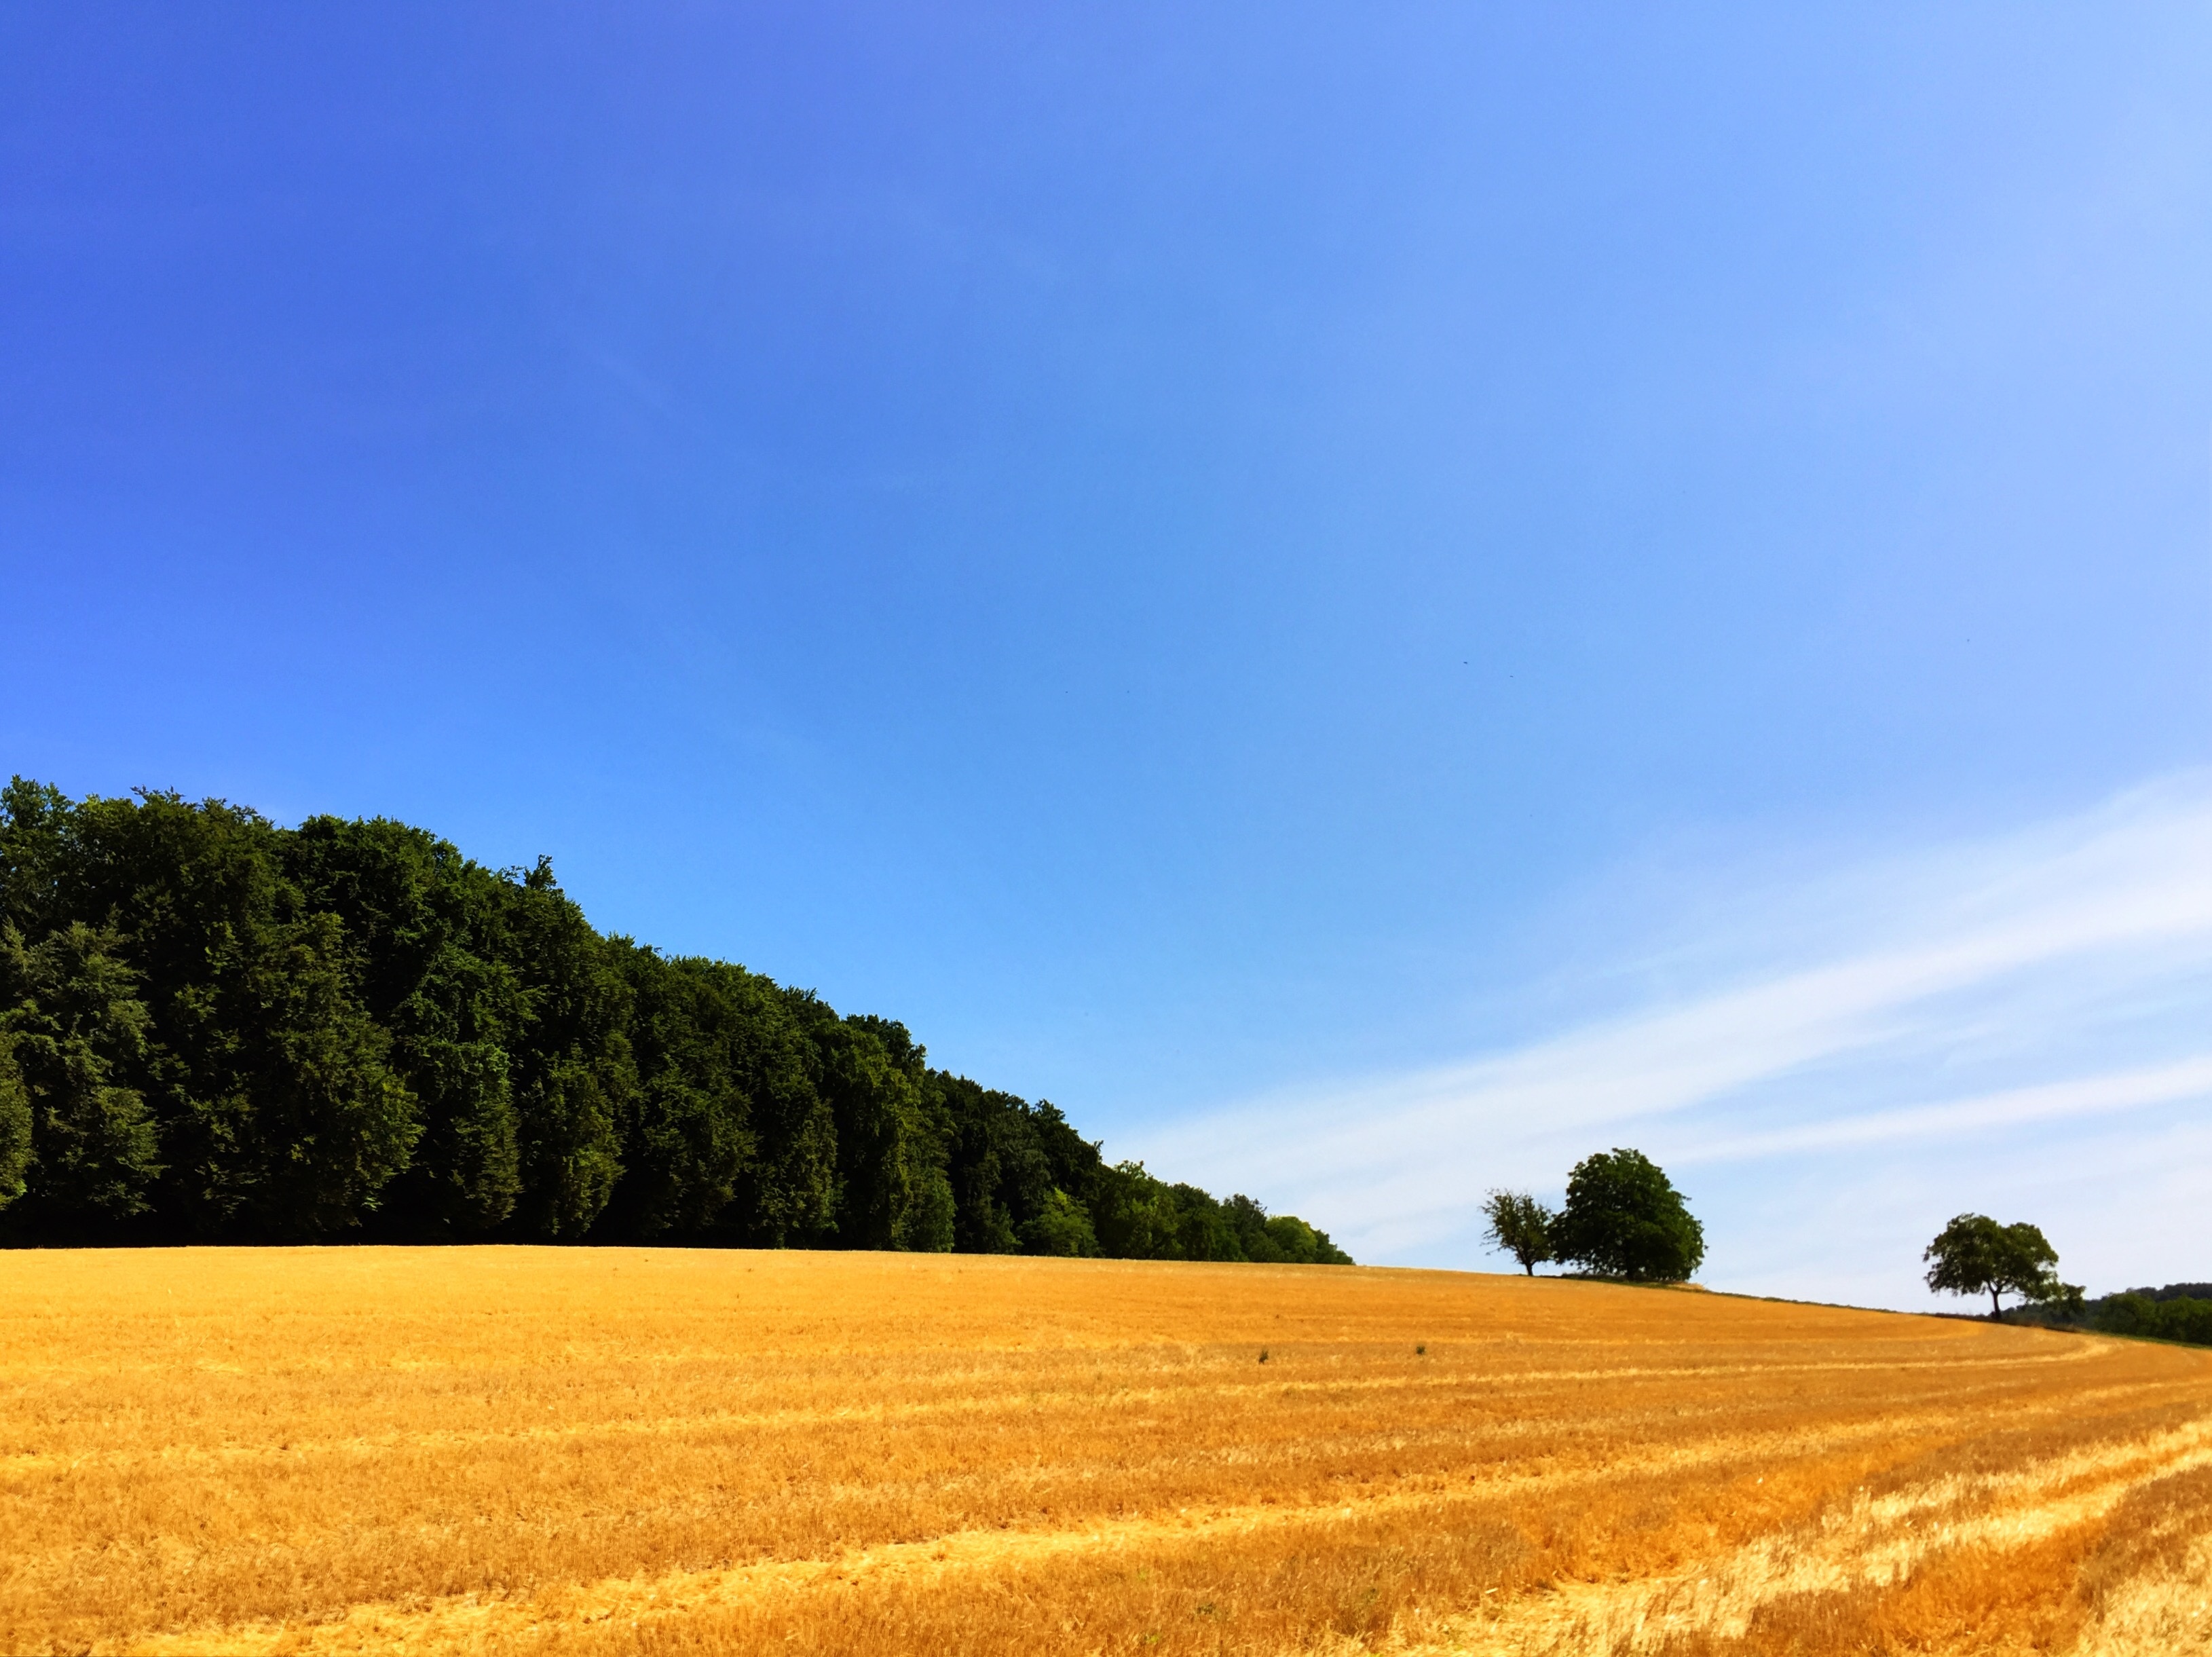
landscape, horizon, plant, sky, field, meadow, wheat, prairie, hill, dry, food, harvest, crop, agriculture, plain, rapeseed, sumer, grassland, straw, ecosystem, rural area, flowering plant, grass family, land plant